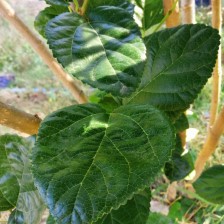
Variety: BlackAustralia